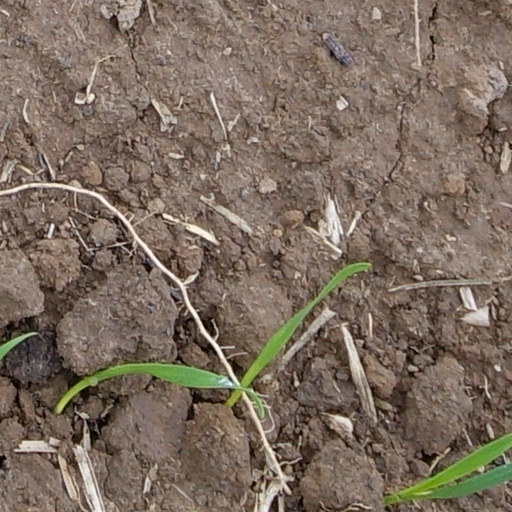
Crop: wheat